John Charles Day

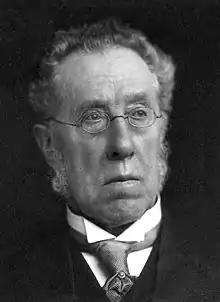
Sir John Day in 1903

Sir John Charles Frederick Sigismund Day (20 June 1826 – 13 June 1908) was amongst the first Catholic judges in England to be appointed after the English Reformation, the first being William Shee. He was also known as a collector of paintings, including several works by James McNeill Whistler.